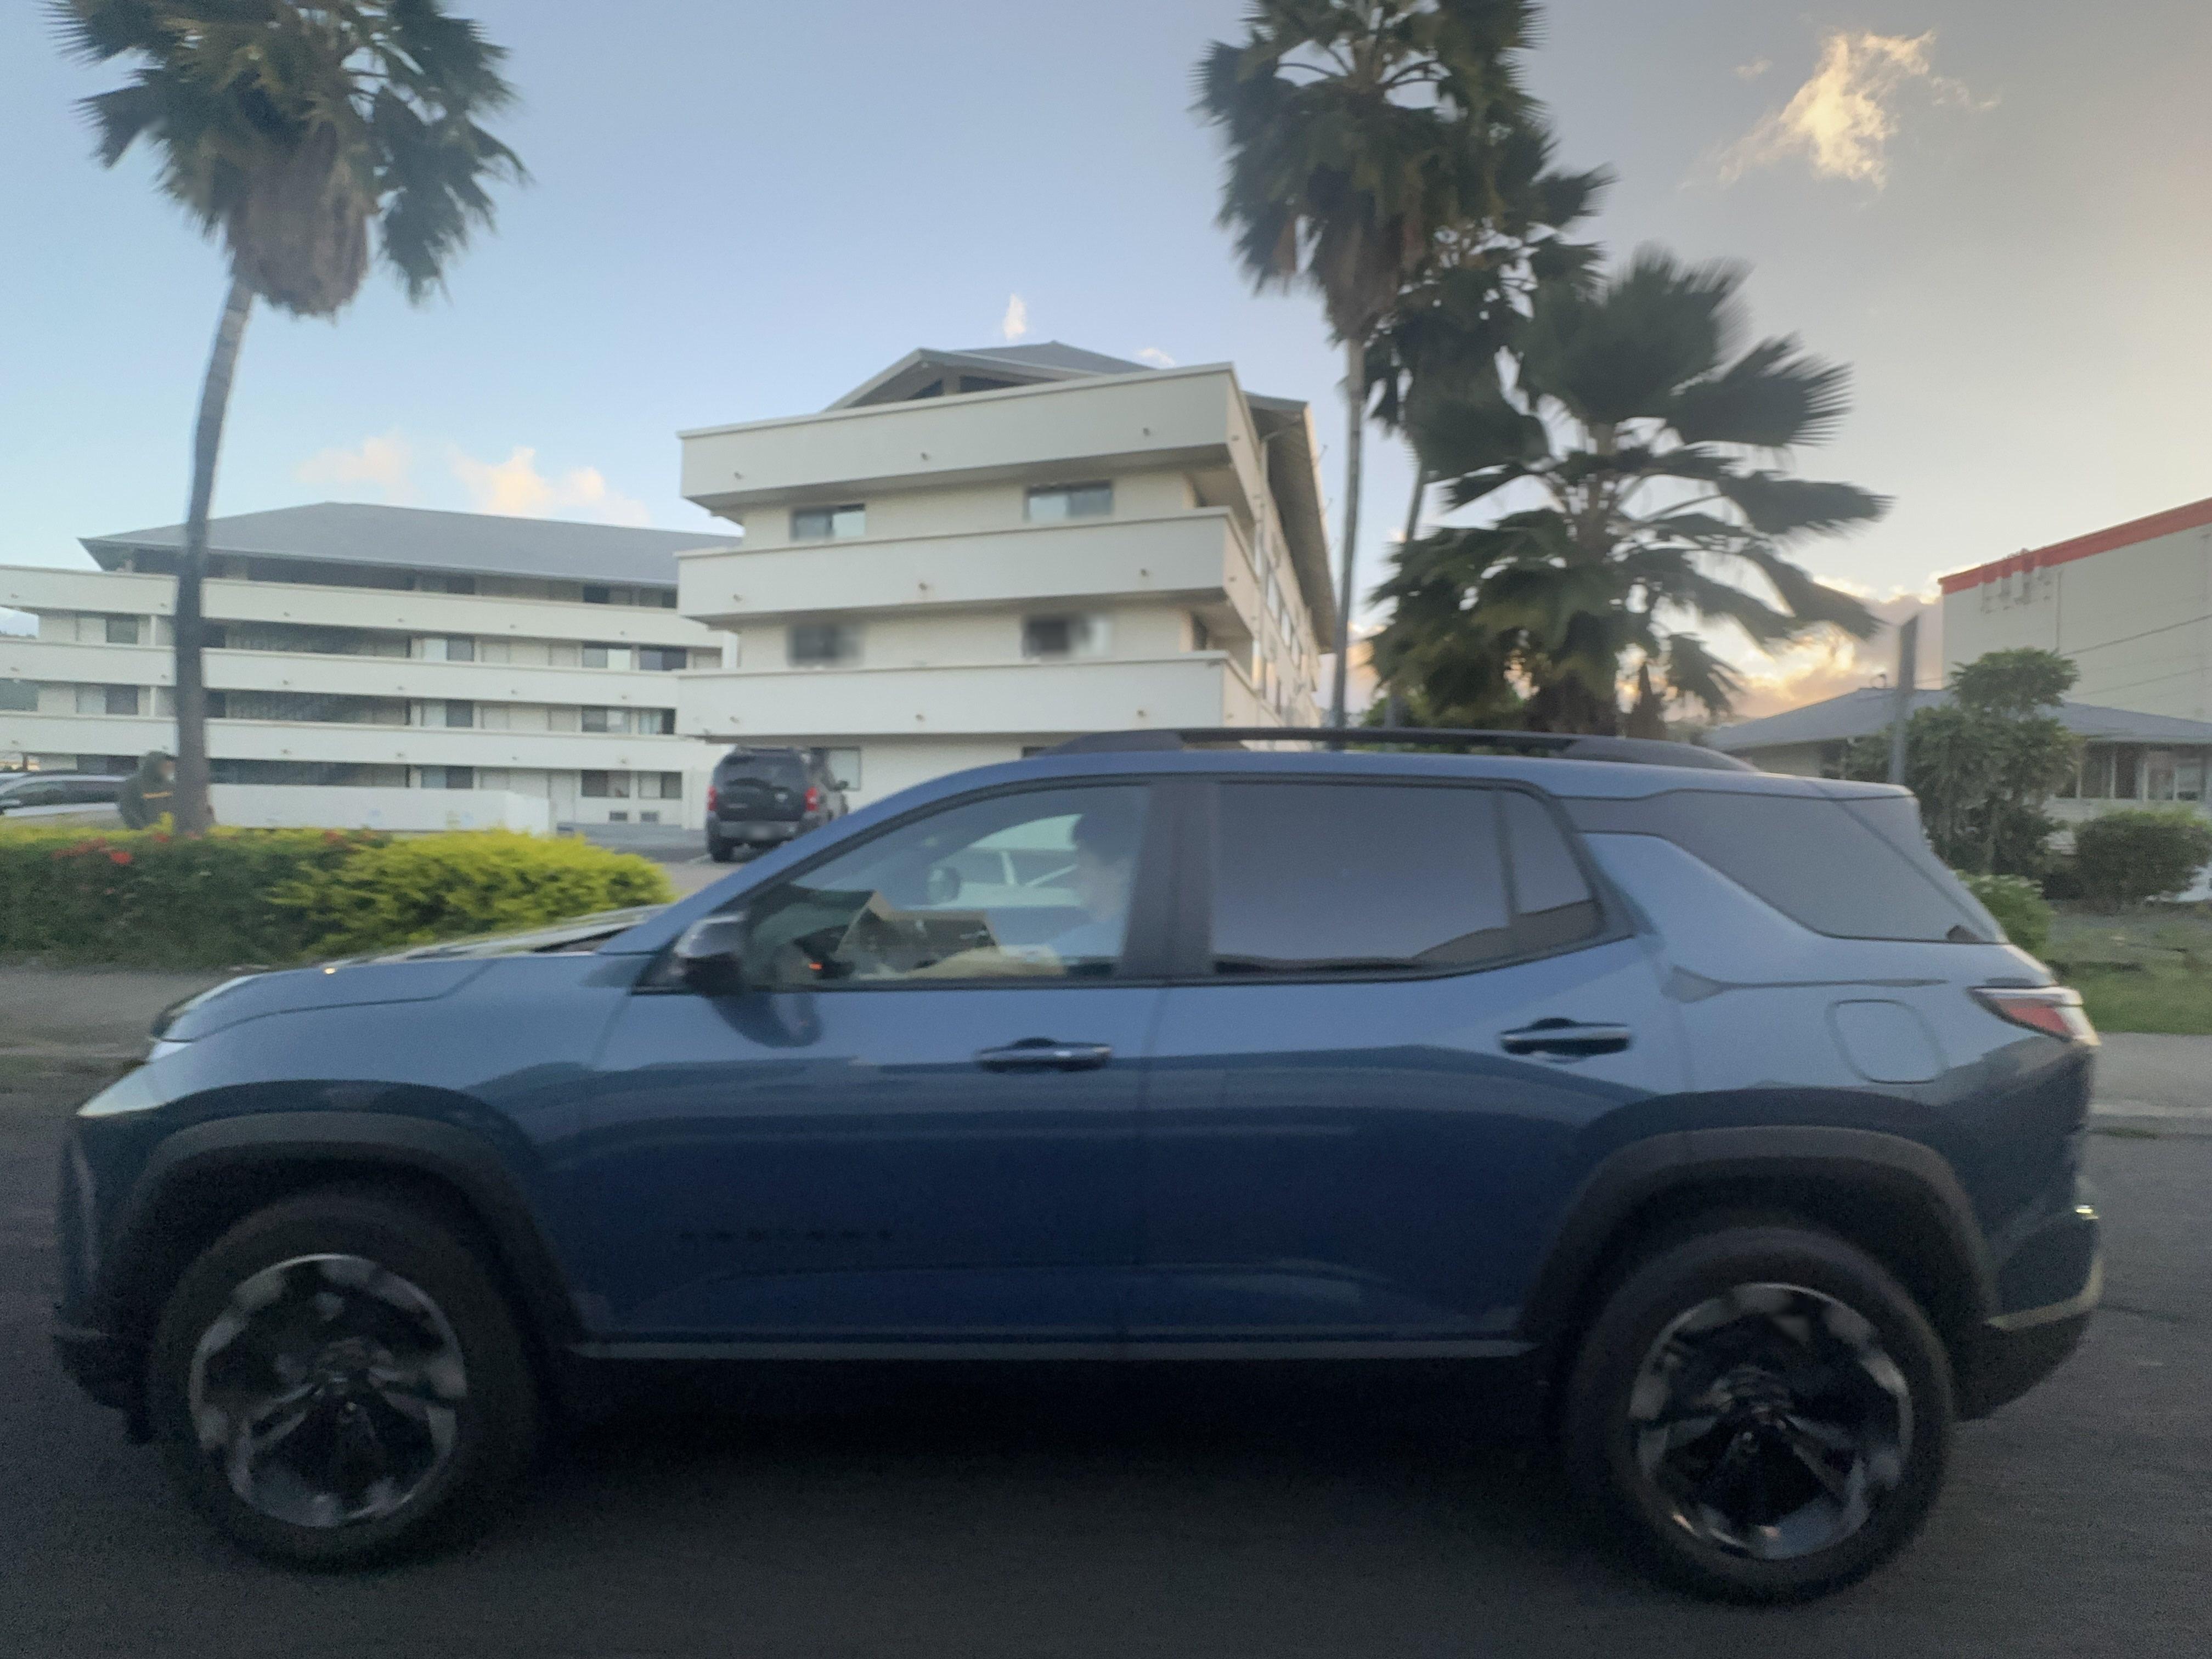
Feature: EV Charger
City: Honolulu
State: Hawaii
Country: United States